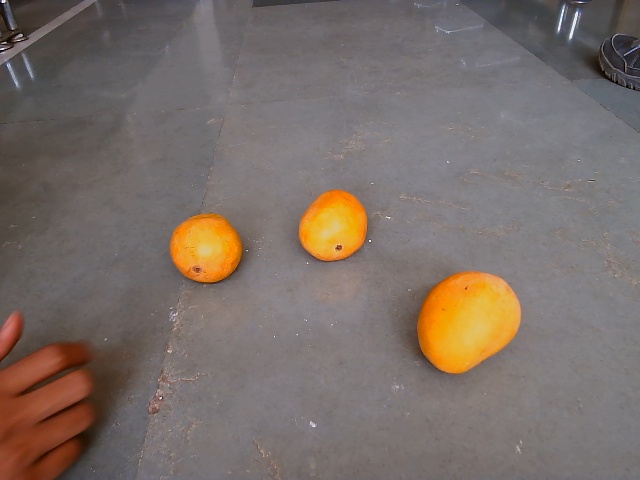
Label: Ripe_Mango